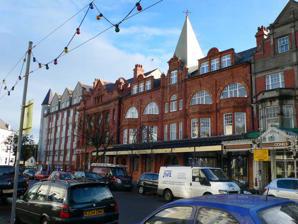
Building: Mostyn (gallery)
Country: United Kingdom
Year built: 1901
Art gallery in Llandudno, Wales Mostyn, Vaughan Street, Llandudno Mostyn is a public art gallery in Llandudno , North Wales . It was previously called Oriel Mostyn ('Oriel' is Welsh for 'Gallery') but was rebranded as simply Mostyn following its 2010 revamp. Background The roots of the gallery started with a Miss Clarence Whaite (daughter of the president of the Royal Cambrian Academy of Art ), who in 1894 set up a meeting of 'lady artistes' at the 'Round room' in Conwy , after an agreement of a name for Miss Whaite's new Society; 'The Gwynedd Ladies' Art Society', Lady Augusta Mostyn , who presided at the meeting was the first to donate £2.2s (~£1500 in 2019 after inflation) which made her the founding member. The gallery was re-established in 1978 in a building that was originally built for wealthy local arts benefactor and photographer, Augusta Mostyn, in 1901. The original Mostyn Art Gallery ran from 1901 to 1913 and for two years housed works by Gwynedd Ladies Art Society (GLAS) who were denied membership of male dominated local art societies on the basis of their gender. As such it was the first gallery in the world to show exclusively the work of women artists. The three (originally five) bay building, faced in red brick and terracotta , is Grade II listed , as a building by the Mostyn Estate architect, G. A. Humphreys, that helps define Llandudno. The same Edwardian building became available in the late 1970s and was proposed as the home of a new gallery for North Wales. It was officially opened on 11 August 1979. It reopened again in May 2010 after a £5 million refurbishment, partly financed by a £3 million grant from the Arts Council of Wales . The refurbishment of the original galleries and the new extension was by Ellis Williams Architects , and won the Gold Medal for Architecture from the National Eisteddfod of Wales in 2011. The gallery rebranded itself as Mostyn, dropping the word 'Oriel' and upsetting some local people by dropping the Welsh prefix. Mostyn is a charity registered in England and Wales (Mostyn Gallery Limited 507842). Facilities The building, retaining its original terracotta facade, has been remodelled internally to create four major exhibition spaces and two smaller areas. It has a cafe, shop and educational facilities. References